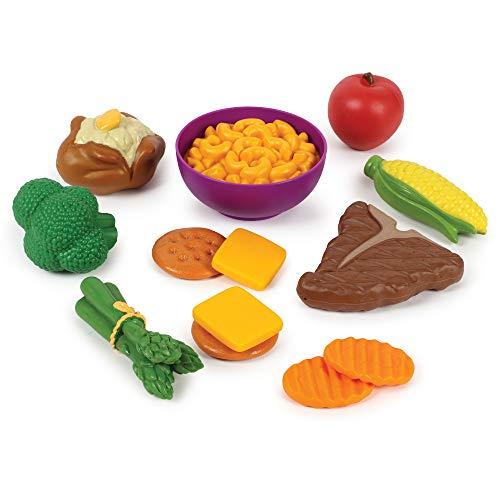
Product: Learning Resources New Sprouts Complete Play Food Set, 50 Pieces
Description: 50 pieces; including fruit, vegetables, snacks, desserts, and more.
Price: $35.77
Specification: ProductDimensions:9x5.2x9.5inches|ItemWeight:2.69pounds|ShippingWeight:2.71pounds(Viewshippingratesandpolicies)|DomesticShipping:ItemcanbeshippedwithinU.S.|InternationalShipping:ThisitemcanbeshippedtoselectcountriesoutsideoftheU.S.LearnMore|ASIN:B00Y90JGGG|Itemmodelnumber:LER9256|Manufacturerrecommendedage:24months-8years